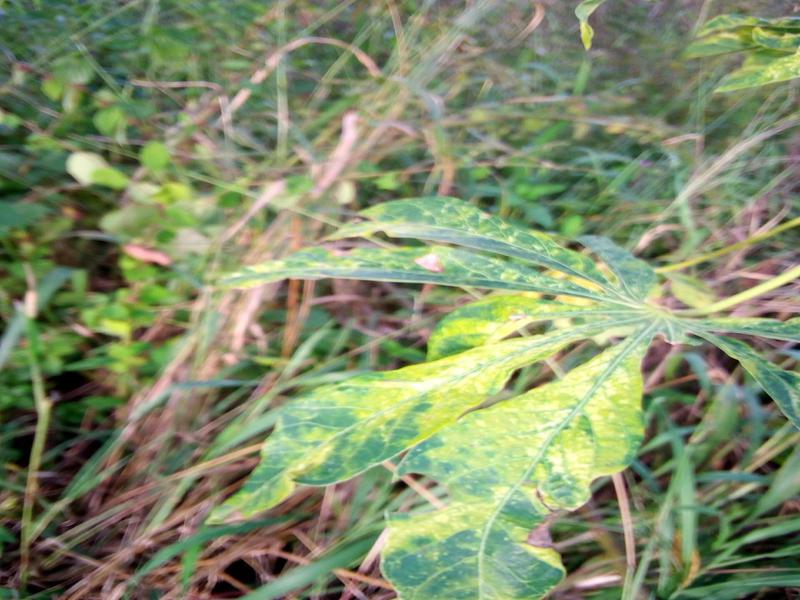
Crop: cassava
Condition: mosaic_disease